Apatosaurus

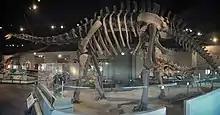
Apatosaurine mount (FMNH P25112) in the FMNH

No "Apatosaurus" skull was mentioned in literature until the 1970s when John Stanton McIntosh and David Berman redescribed the skulls of "Diplodocus" and "Apatosaurus". They found that though he never published his opinion, Holland was almost certainly correct, that "Apatosaurus" had a "Diplodocus"-like skull. According to them, many skulls long thought to pertain to "Diplodocus" might instead be those of "Apatosaurus". They reassigned multiple skulls to "Apatosaurus" based on associated and closely associated vertebrae. Even though they supported Holland, it was noted that "Apatosaurus" might have possessed a "Camarasaurus"-like skull, based on a disarticulated "Camarasaurus"-like tooth found at the precise site where an "Apatosaurus" specimen was found years before. On October20, 1979, after the publications by McIntosh and Berman, the first true skull of "Apatosaurus" was mounted on a skeleton in a museum, that of the Carnegie. In 1998, it was suggested that the Felch Quarry skull that Marsh had included in his 1896 skeletal restoration instead belonged to "Brachiosaurus". This was supported in 2020 with a redescription of the brachiosaurid material found at the Felch Quarry.